Question: Please indicate a possible affordance area of the bench that can be used for sitting
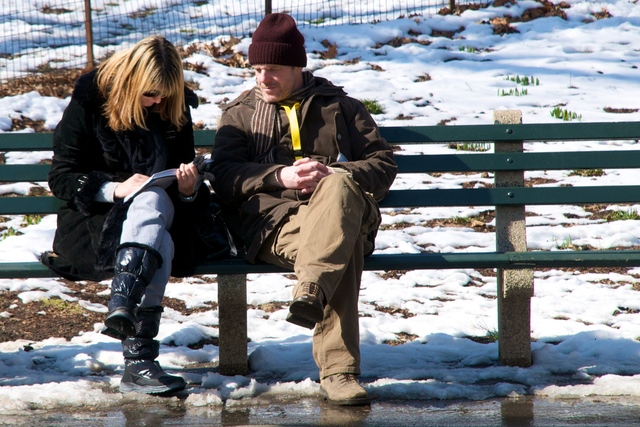
Answer: [1.5, 250.5, 637.5, 279.5]